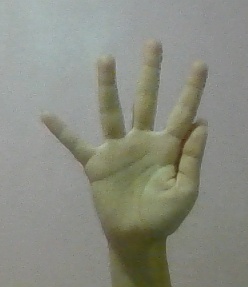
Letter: sheen